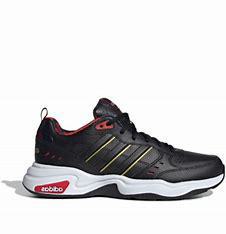
Brand: adidas
Model: neo Adidas NEO Strutter